Bear Creek Village Historic District

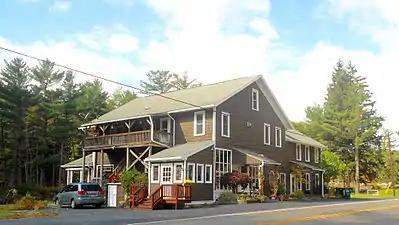
Former store on White Haven Road

The Bear Creek Village Historic District is a national historic district located in Bear Creek Village, Luzerne County, Pennsylvania. The district includes fifty-five contributing buildings, four contributing sites and two contributing structures in the borough of Bear Creek Village.